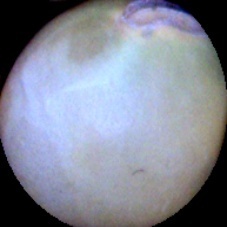
Label: Immature